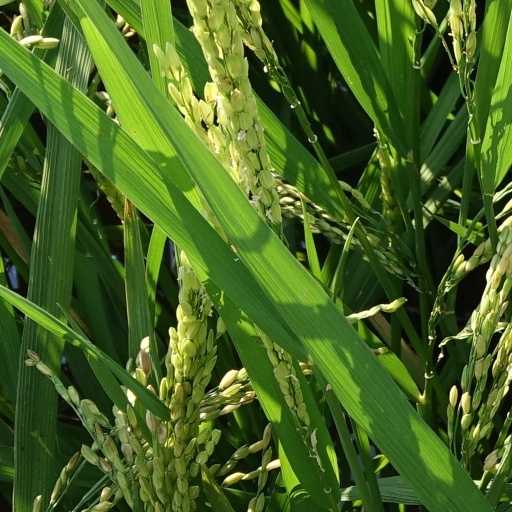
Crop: rice